Fort Wayne, Indiana

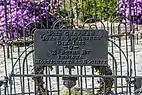
John Chapman's grave in Johnny Appleseed Park

The Fort Wayne Children's Zoo has been lauded as one of the nation's foremost zoos. Covering and containing 1,000 animals of 200 different species, the zoo is the largest regional attraction, regularly drawing over 500,000 visitors annually. The Foellinger-Freimann Botanical Conservatory gardens cover , displaying over 1,200 plants of 502 different species and 72 types of cacti. Science Central, an interactive science center, contains permanent displays and temporary exhibits, drawing 130,000 visitors annually.